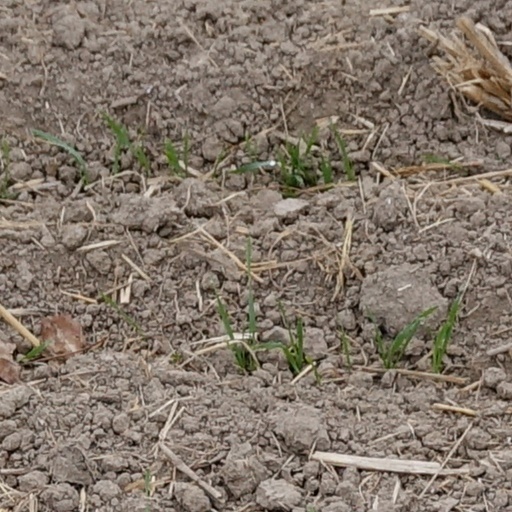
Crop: wheat